Downton Abbey (film)

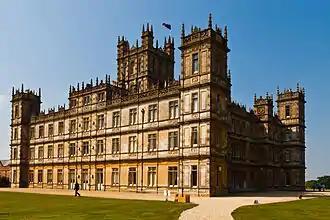
Highclere Castle in Hampshire, the stately home used to film the fictional Downton Abbey estate

The original television series, "Downton Abbey", ended in 2015 after 52 episodes with its final episode set on New Year's Eve, 1925. In April 2016, a film adaptation was reportedly being considered, with Julian Fellowes working on an outline plot. A script was distributed to original cast members early in 2017.